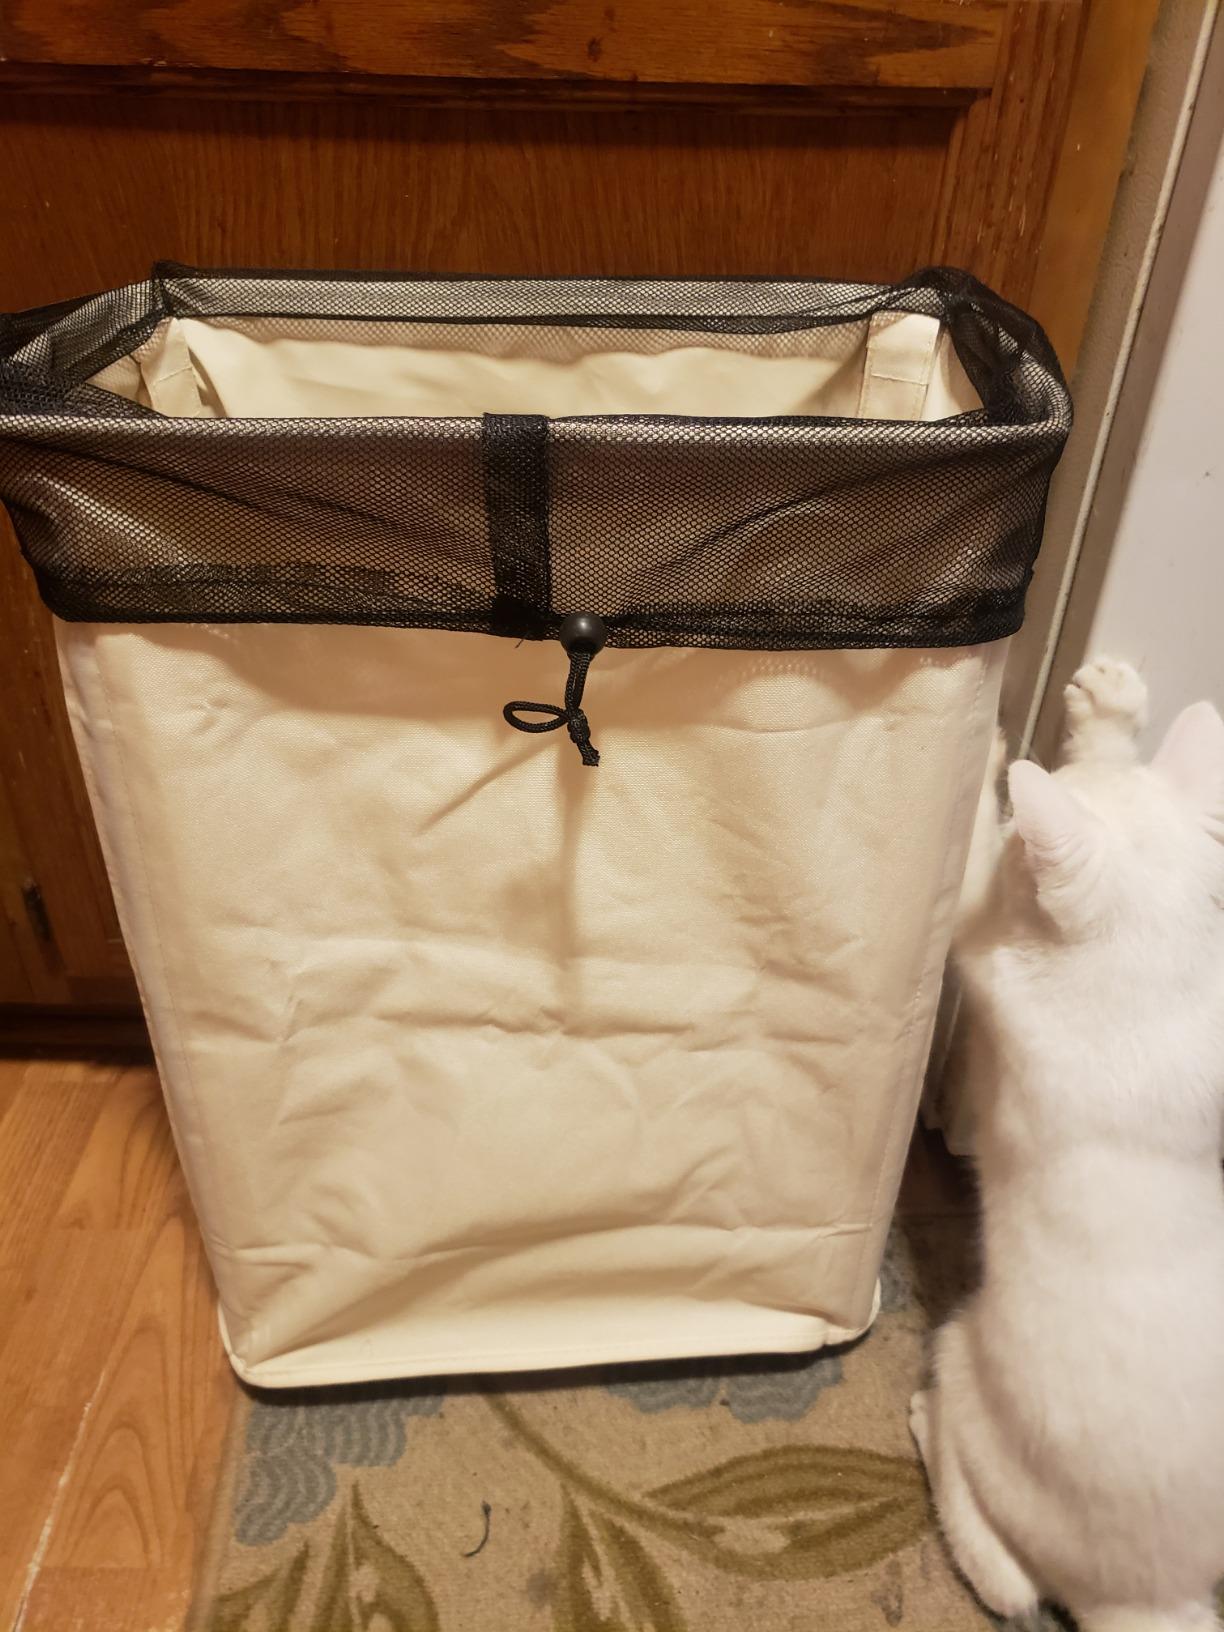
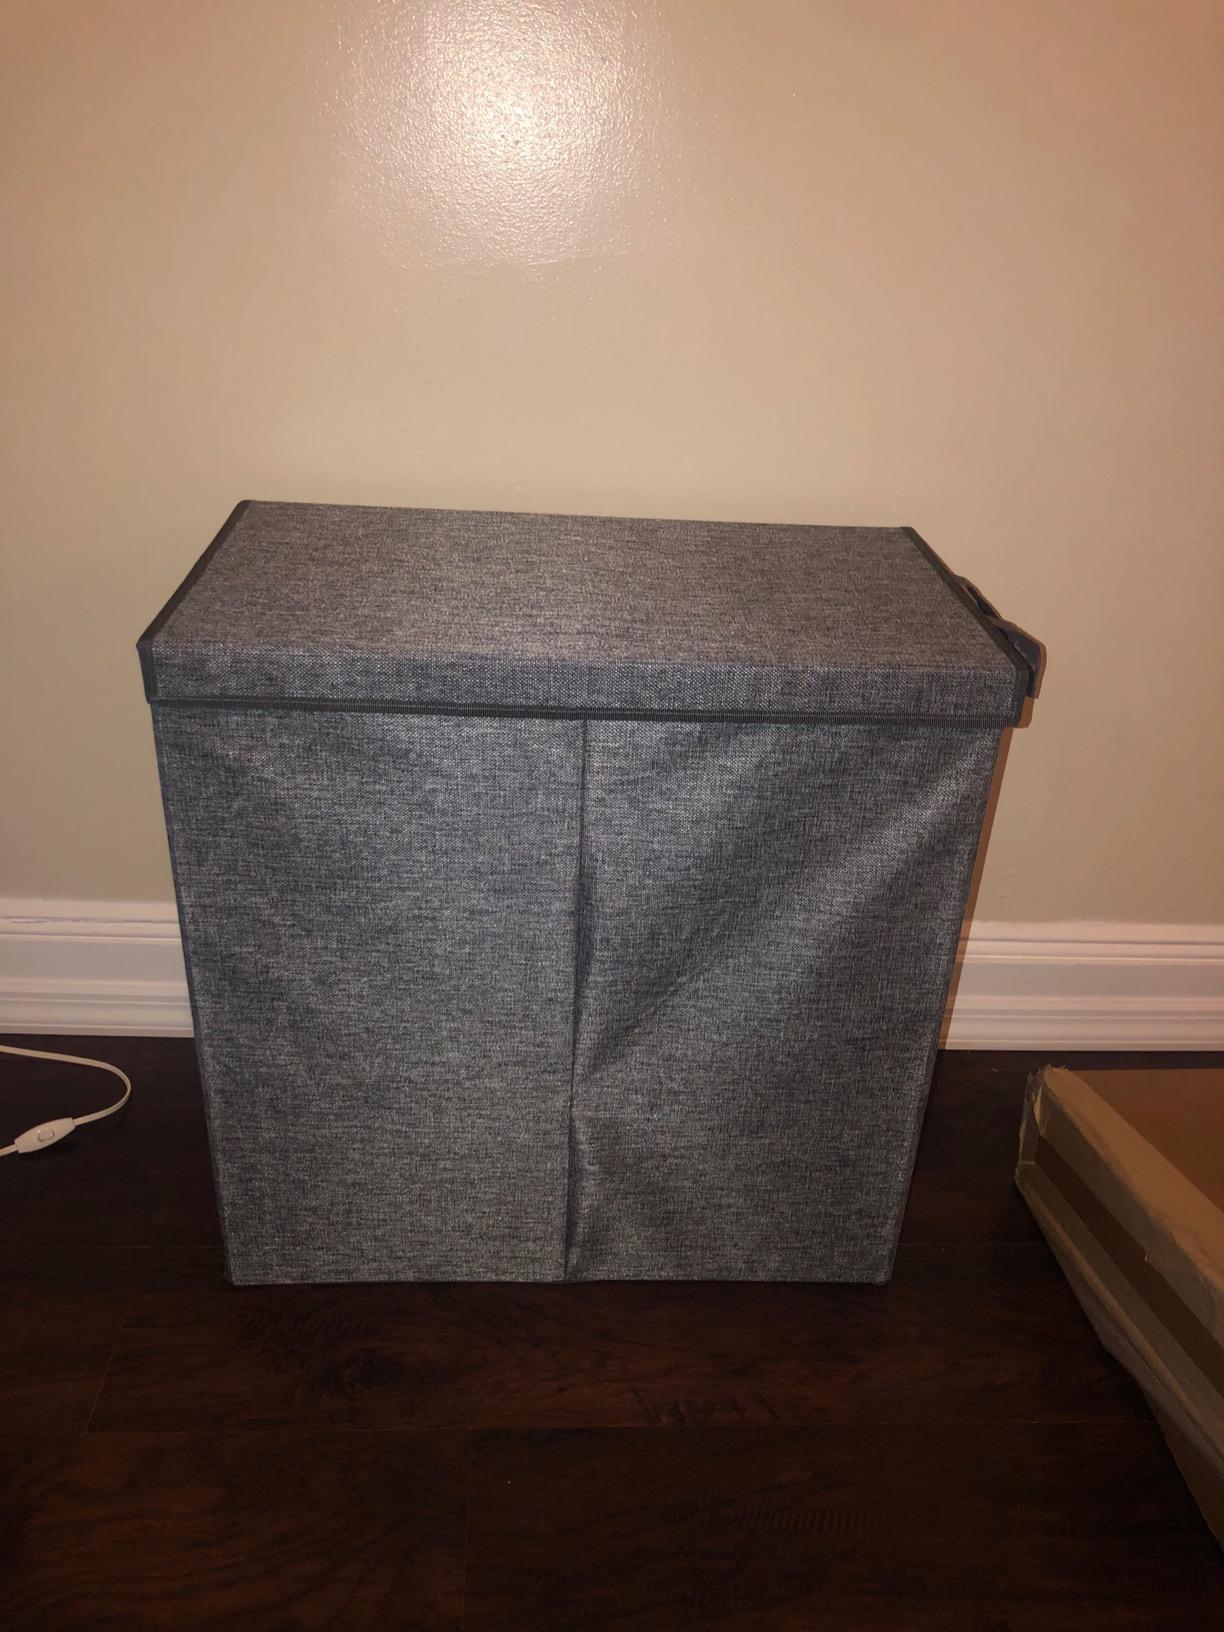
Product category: items_hamper
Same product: no